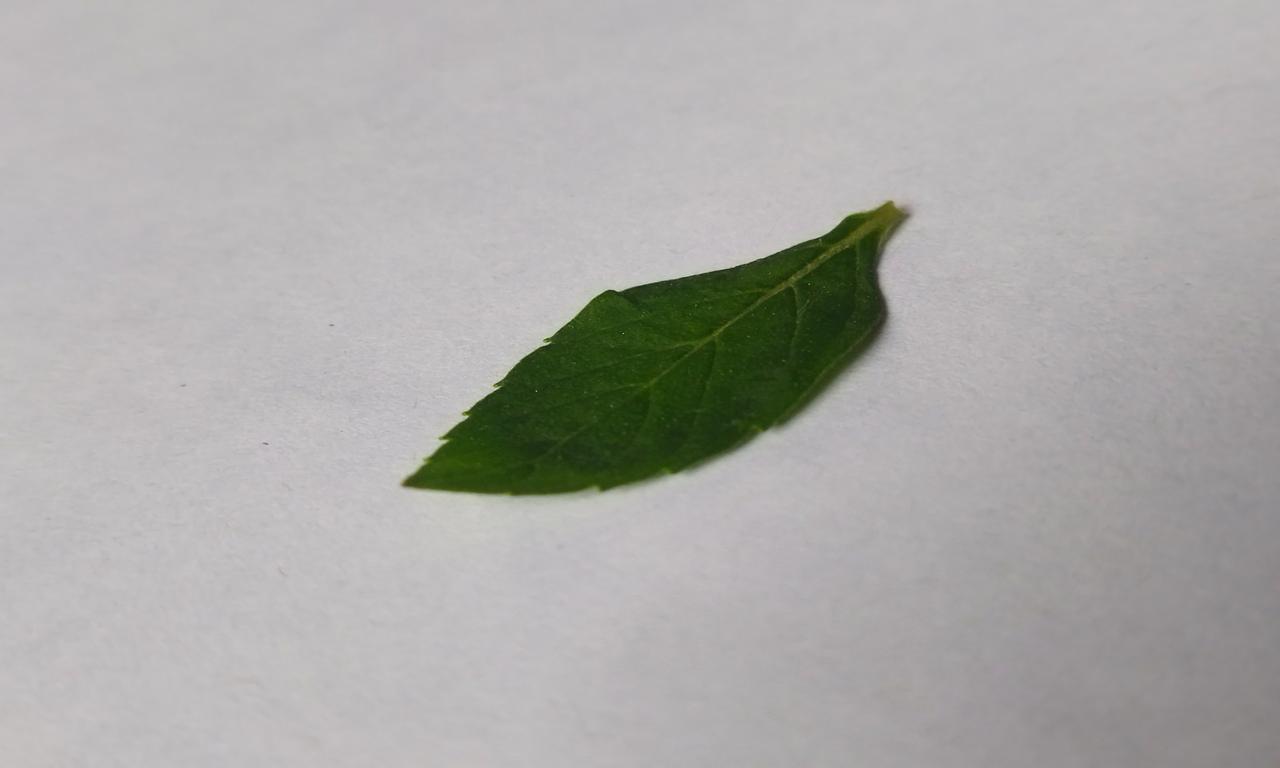
Label: Fresh